Józef Felicjan Potocki

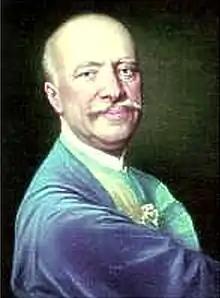
Polish szlachcic

Józef Felicjan Potocki ( – 1723), was a Polish szlachcic. He became a Crown Great Guard in 1720, and was also the starost of Bełz.